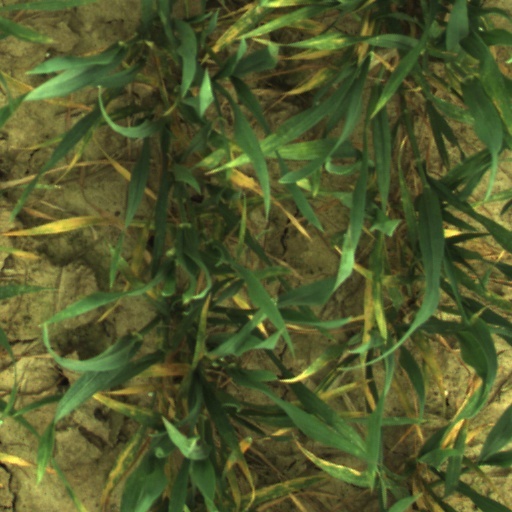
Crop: wheat